Milton W. Glenn

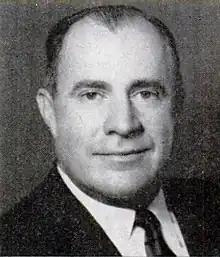
From 1959's "Pocket Congressional Directory of the Eighty-Sixth Congress"

Milton Willits Glenn (June 18, 1903 – December 14, 1967) was an American Republican Party politician who represented New Jersey's 2nd congressional district in the United States House of Representatives from 1957–1965.